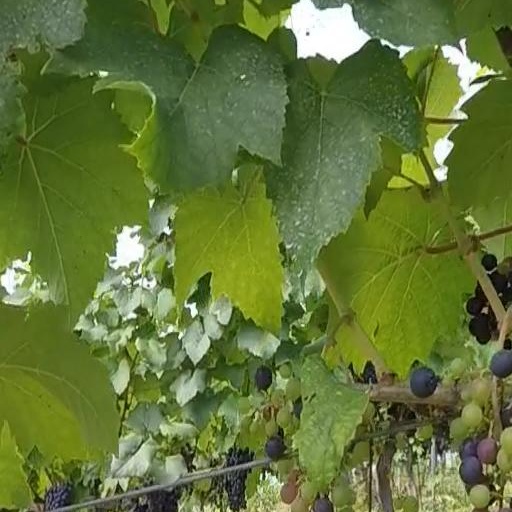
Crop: grape